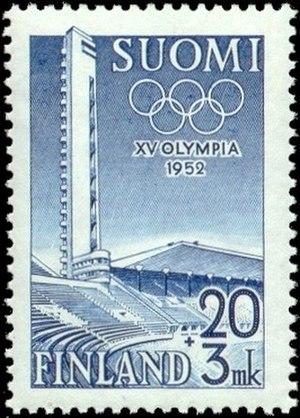
Les Jeux olympiques d'été de 1952, Jeux de la XVᵉ olympiade de l'ère moderne, ont été célébrés à Helsinki du 19 juillet au 3 août 1952. La capitale finlandaise avait été choisie pour organiser les Jeux olympiques de 1940 en remplacement de ceux de Tokyo, mais ces derniers furent annulés pour cause de Seconde Guerre mondiale.